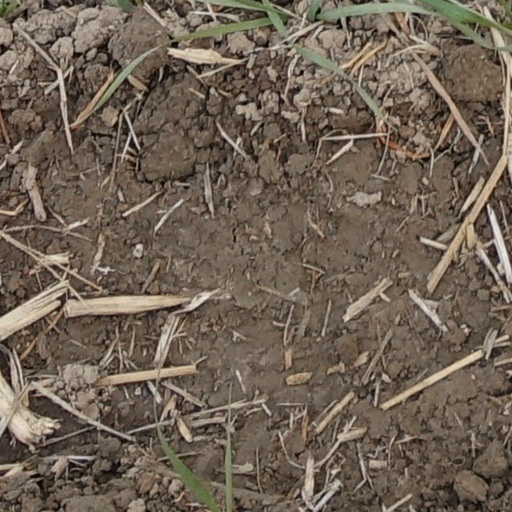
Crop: wheat